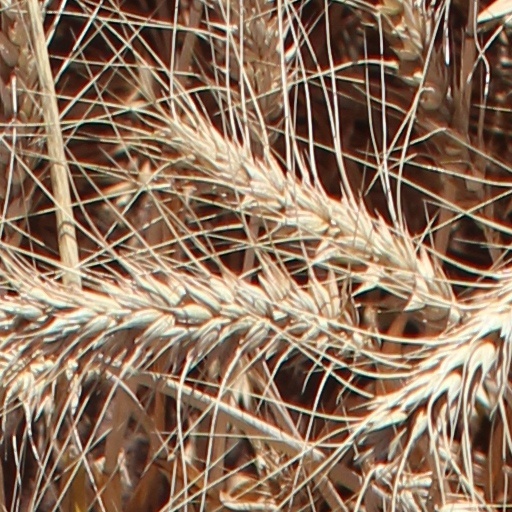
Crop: wheat